Carob

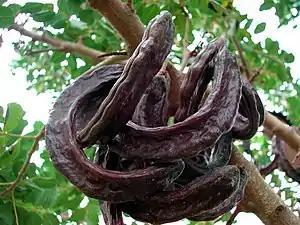

The carob genus, "Ceratonia", belongs to the legume family, Fabaceae, and is believed to be an archaic remnant of a part of this family now generally considered extinct. It grows well in warm temperate and subtropical areas, and tolerates hot and humid coastal areas. As a xerophyte (drought-resistant species), carob is well adapted to the conditions of the Mediterranean region with just of rainfall per year.